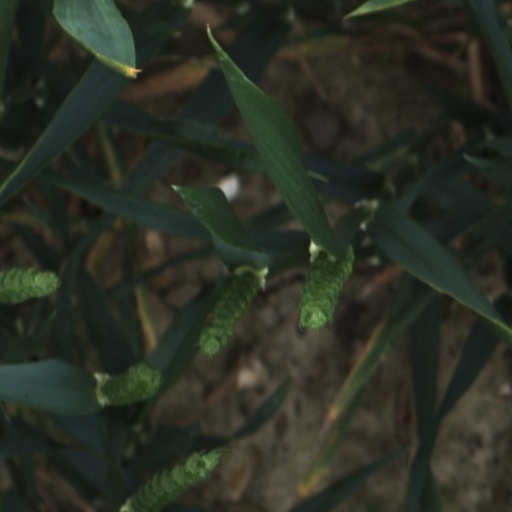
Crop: wheat